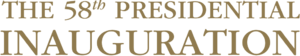
La présidence de Donald Trump, 45ᵉ président des États-Unis, débute le 20 janvier 2017, faisant suite à celle de Barack Obama. Le Parti républicain occupe alors la présidence en plus du Sénat et de la Chambre des représentants, alors qu'il est déjà majoritaire dans les deux assemblées lors du second mandat d'Obama. Durant la campagne, Donald Trump choisit comme colistier le gouverneur de l'Indiana, Mike Pence, qui occupe le poste de vice-président des États-Unis.